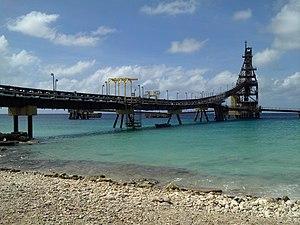
Le terminal de chargement de sel à Bonaire
Les marais salants ou salins correspondent à des installations d'origine anthropique dont le but est de favoriser l'extraction et la collecte de sel marin à partir de l'entrée d'une ressource, l'eau de mer. Il s'agit le plus souvent d'un dispositif de barrages, de vannes, de canaux et de différents bassins de rétention menant finalement à des bassins de faible profondeurs appelés carreaux, dans lesquels est récolté le sel, obtenu par l'évaporation de l'eau de mer, sous l'action combinée du soleil et du vent.